Action of 23 August 1967

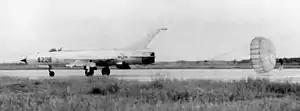
A missile-armed MiG-21PF of the VPAF 921st Fighter Regiment following a sortie

In response, the Seventh Air Force launched repeated strikes on the Yen Vien rail yard and other infrastructures which linked Hanoi with the China buffer zone. On 21 August 1967, a formation of twenty F-105 Thunderchiefs and eight F-4 Phantoms raided Yen Vien, which contained about 150 boxcars. The Americans claimed to have damaged more than half of the boxcars and trapped the remainder in the rail yard, so they returned two days later to destroy the rest. On the afternoon of 23 August 1967, a flight of sixteen F-4s from the 8th Tactical Fighter Wing escorted a formation of thirty-six F-105 strike aircraft from the 355th and 388th Tactical Fighter Wings based in Thailand, for the second attack on Yen Vien. The 555th Tactical Fighter Squadron provided two flights of F-4 Phantoms, 'Ford' flight and 'Falcon' flight. The mission was led by Colonel Nicholas J. Donelson with Olds, who spearheaded Operation Bolo back in January, as the leader of the escort formation. At 1:45 pm on 23 August, North Vietnamese radars detected a flight of 40 U.S. aircraft approaching Hanoi from Sam Neua, in neighboring Laos.